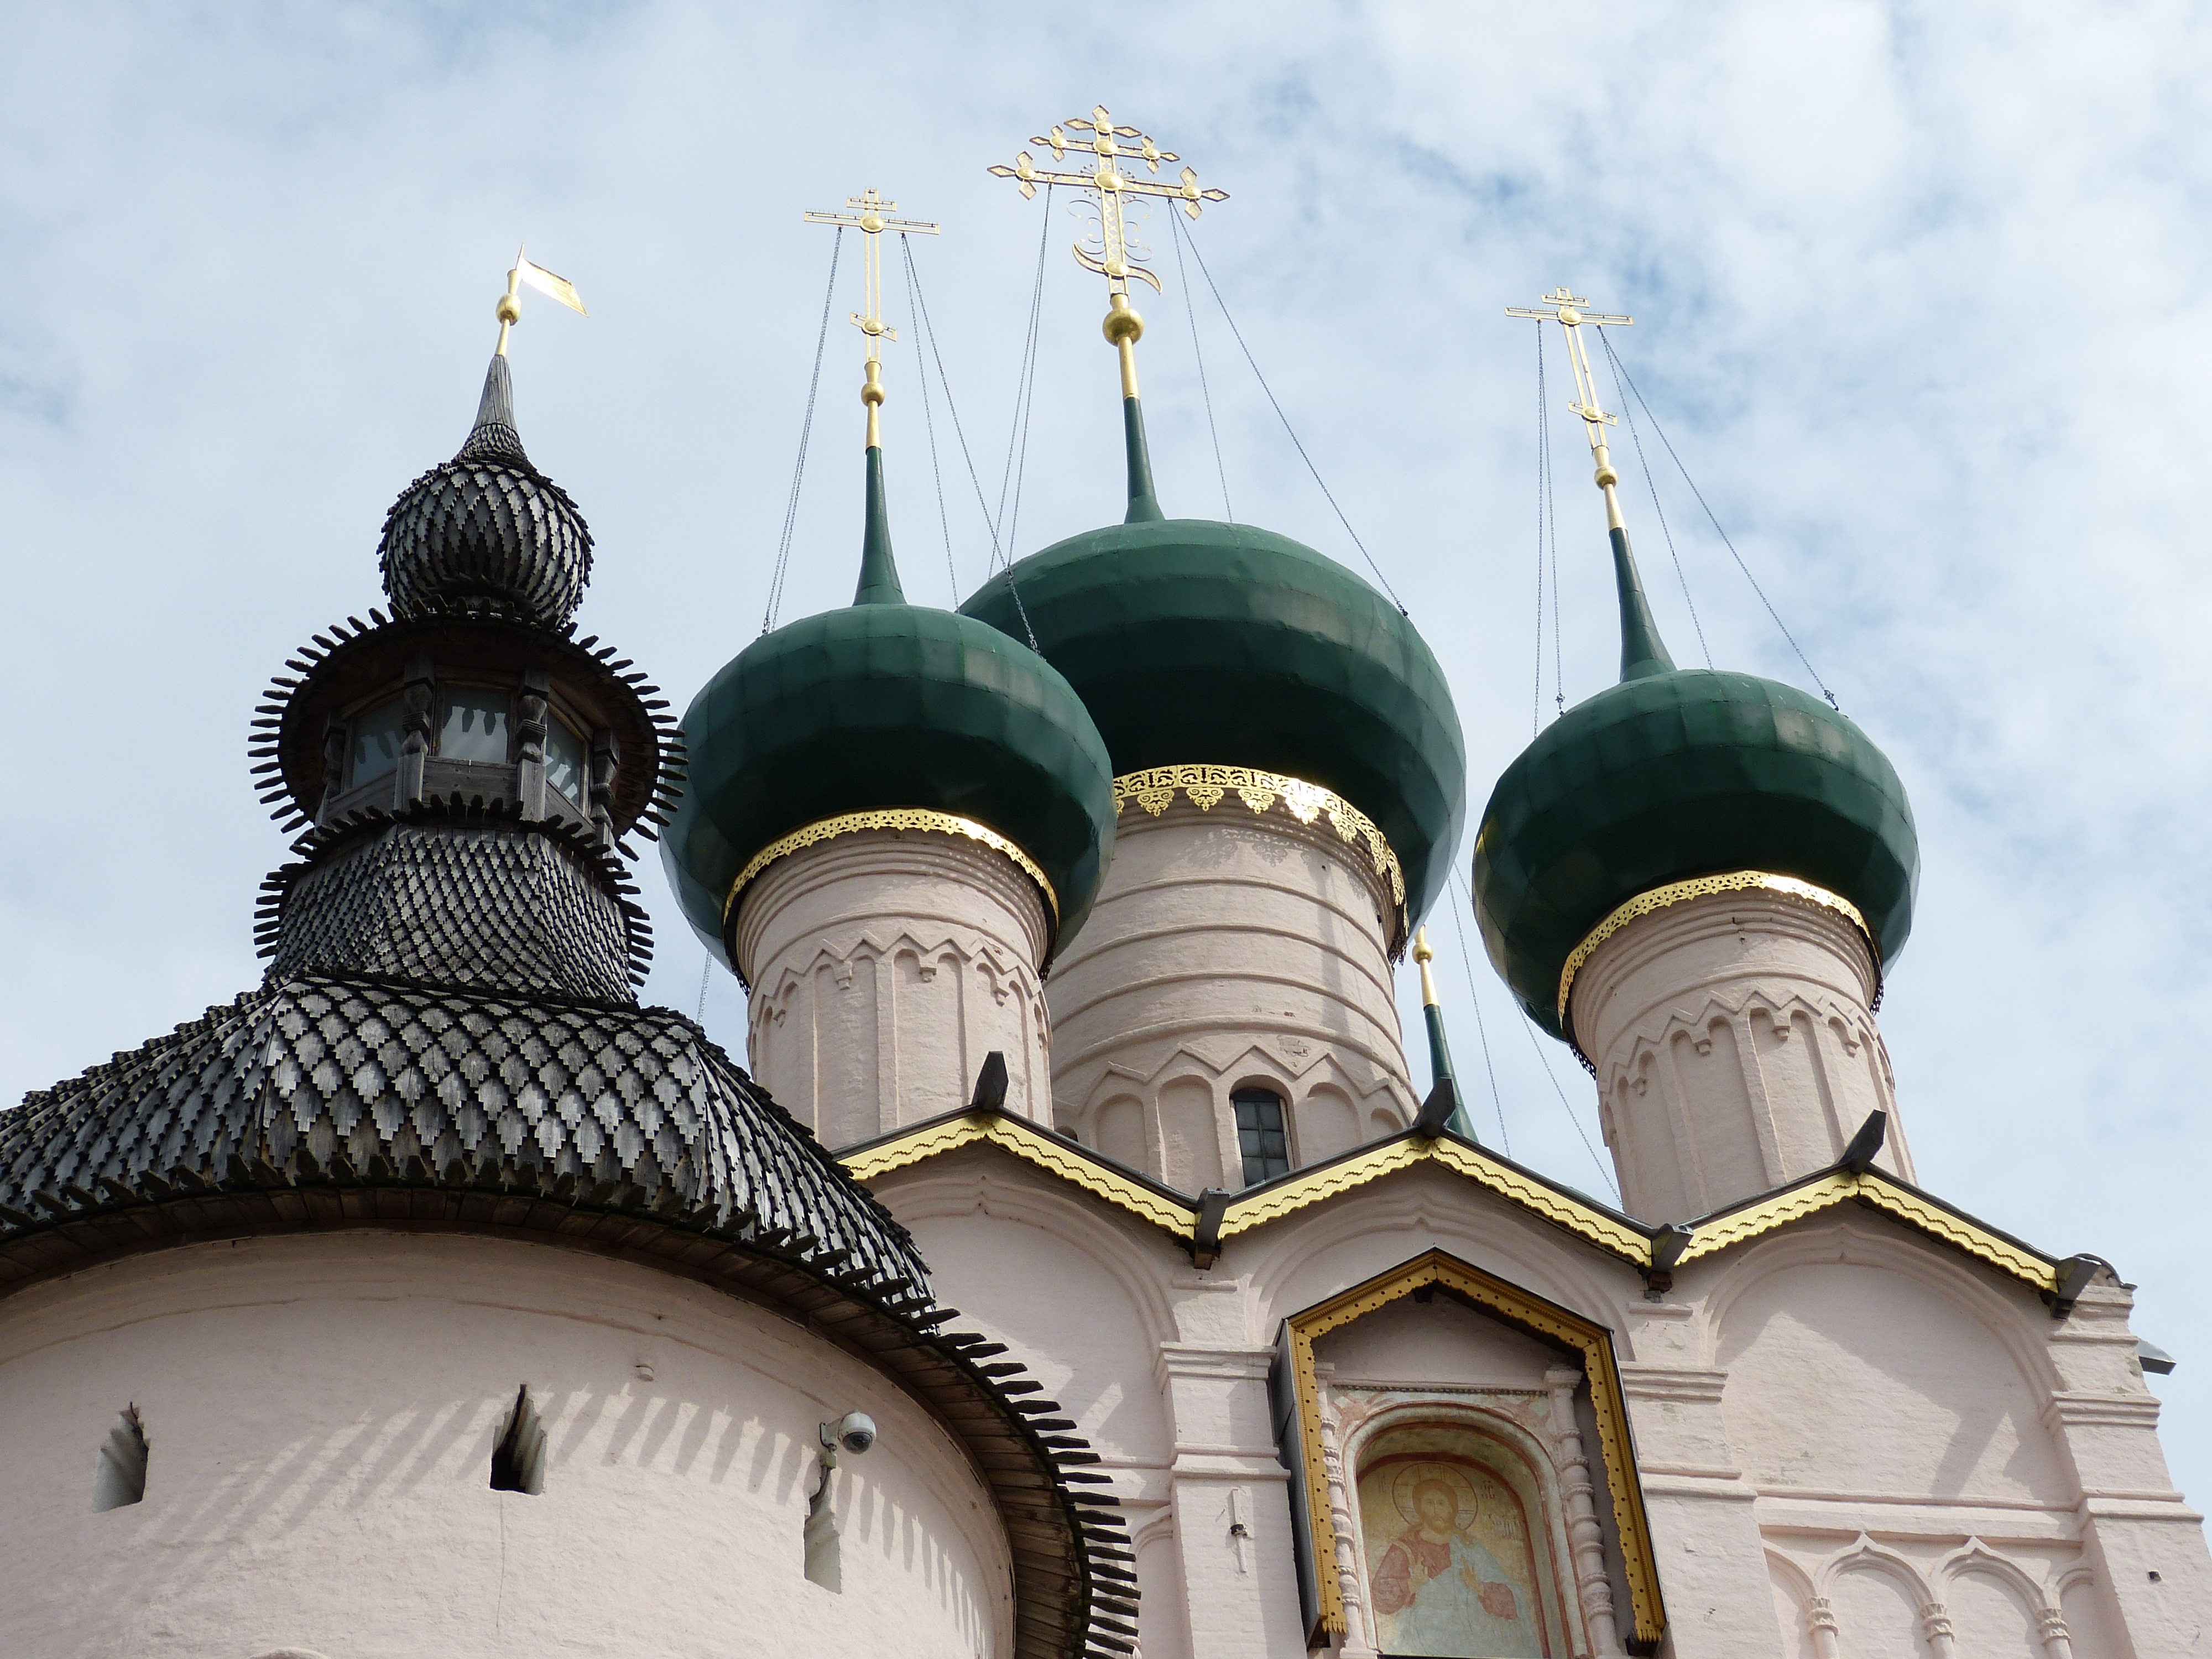
building, bell, tower, religion, landmark, church, cathedral, place of worship, spire, faith, steeple, monastery, mosque, orthodox, dome, russia, historically, rostov, russian orthodox church, golden ring